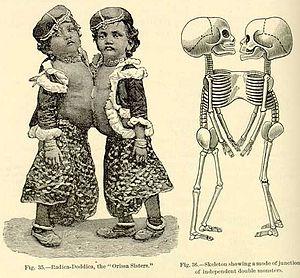
Eugène Louis Doyen, né le 16 décembre 1859 à Reims et mort le 21 novembre 1916 à Paris, est un chirurgien français de renommée internationale, cité par l'écrivain russe Mikhaïl Boulgakov, modèle du personnage de Cottard chez Marcel Proust, et vilipendé par Léon Daudet dans Les Morticoles sous les traits du Docteur Bradilin. On le considère comme l’un des rénovateurs de la chirurgie française de la fin du XIXᵉ siècle malgré ses théories inexactes sur le cancer. Il est une figure mondaine, extrêmement controversée et solitaire de la chirurgie française, à l'écart des institutions académiques et de la Faculté de médecine. Auteur d'une œuvre considérable, il est l'inventeur de nombreux instruments chirurgicaux et promoteur de l'électrocoagulation. On lui doit de très importants perfectionnements dans la technique opératoire.